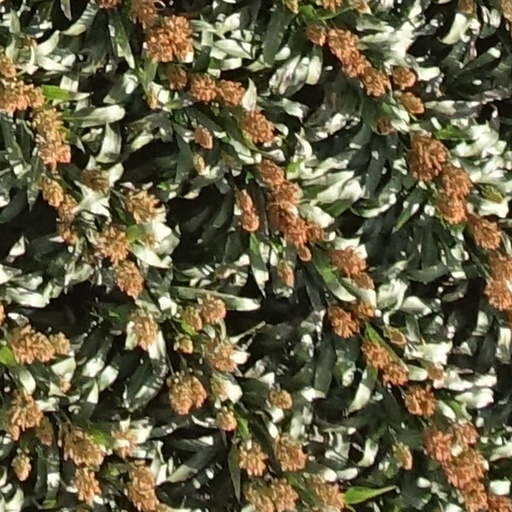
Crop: sorghum